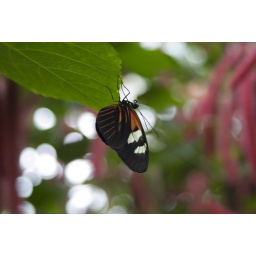
Taken at the Magic Wings butterfly house in Durham, NC